List of Jormungand episodes

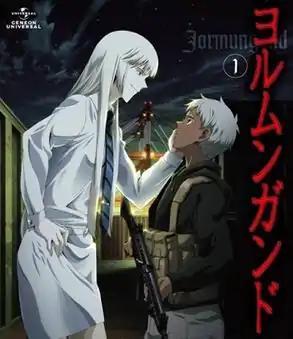
The DVD cover of Jormungand as released in Japan. Koko Hekmatyar and Jonathan "Jonah" Mar are featured on the cover.

The anime began airing on April 10, 2012, on Tokyo MX, Television Kanagawa, TV Aichi and KBS and on later dates on Sun TV, BS11 and AT-X. The show will also be seen online in Showtime, NicoNico, Bandai Channel and GyaO. A second season of the series, Jormungand: Perfect Order, was also announced and slated to be released in October 2012, which began broadcasting on Japanese TV on October 9, 2012. The two seasons aired on Japanese TV at 12:30 AM.